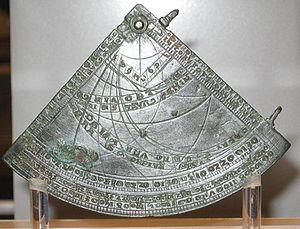
Les quadrants horaires sont des cadrans solaires de hauteur anciens, portables et de la famille des quadrants.
L'astrolabe planisphérique, communément appelé astrolabe, est un instrument astronomique d'observation et de calcul analogique. Instrument aux fonctions multiples, il permet notamment de mesurer la hauteur des étoiles, dont le Soleil, et ainsi de déterminer l'heure de l'observation et la direction de l'astre. Sa conception, dont les origines remontent à l'Antiquité, perfectionnée par les civilisations arabes, s'appuie sur une projection plane de la voûte céleste et de la sphère locale, dite projection stéréographique.